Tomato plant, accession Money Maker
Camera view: tilt-top (135 deg); turntable rotation: 210 degrees
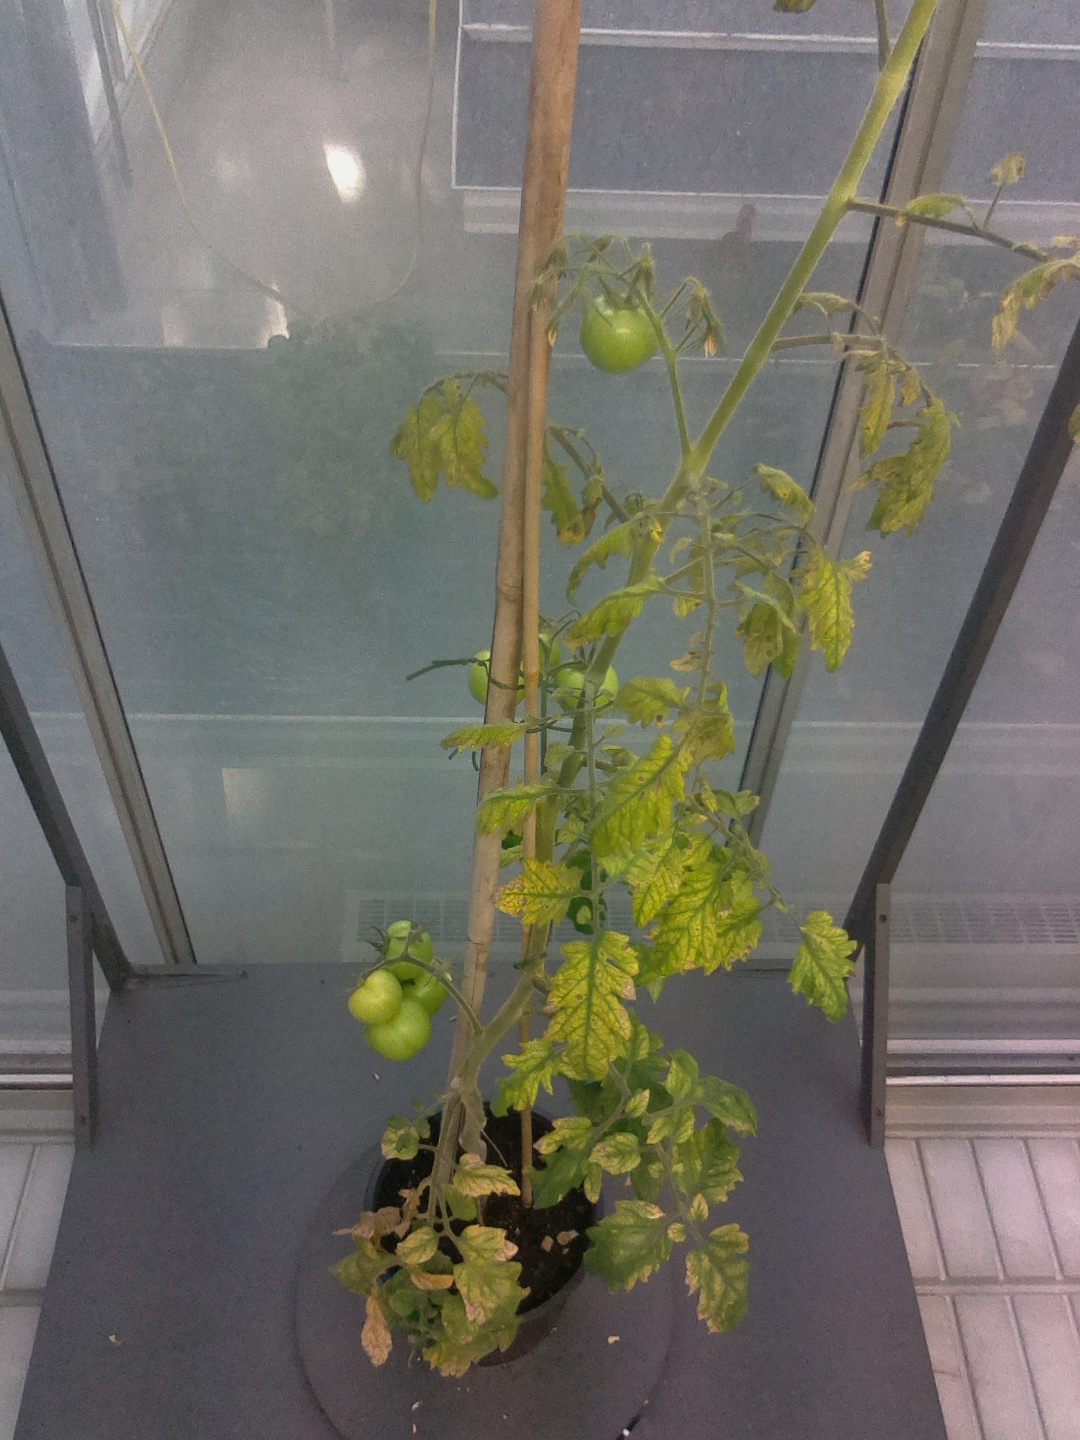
BBCH growth stage 79: 90% -100% of final fruit size